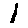
Label: 1